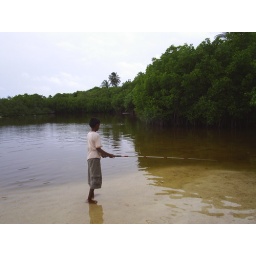
A boy is trying to catch a fish by using pole n line